Chicks and Balances

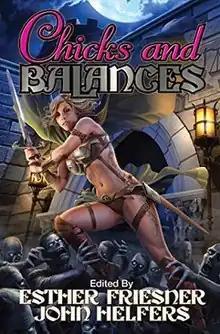
Cover of the first edition

Chicks and Balances is an anthology of fantasy stories, edited by Esther Friesner and John Helfers, with a cover by Tom Wood. It consists of works featuring female protagonists by (mostly) female authors. It was first published in trade paperback and e-book form by Baen Books in July 2015. It was the sixth of a series of similarly themed anthologies, the first five of which were edited by Friesner alone.